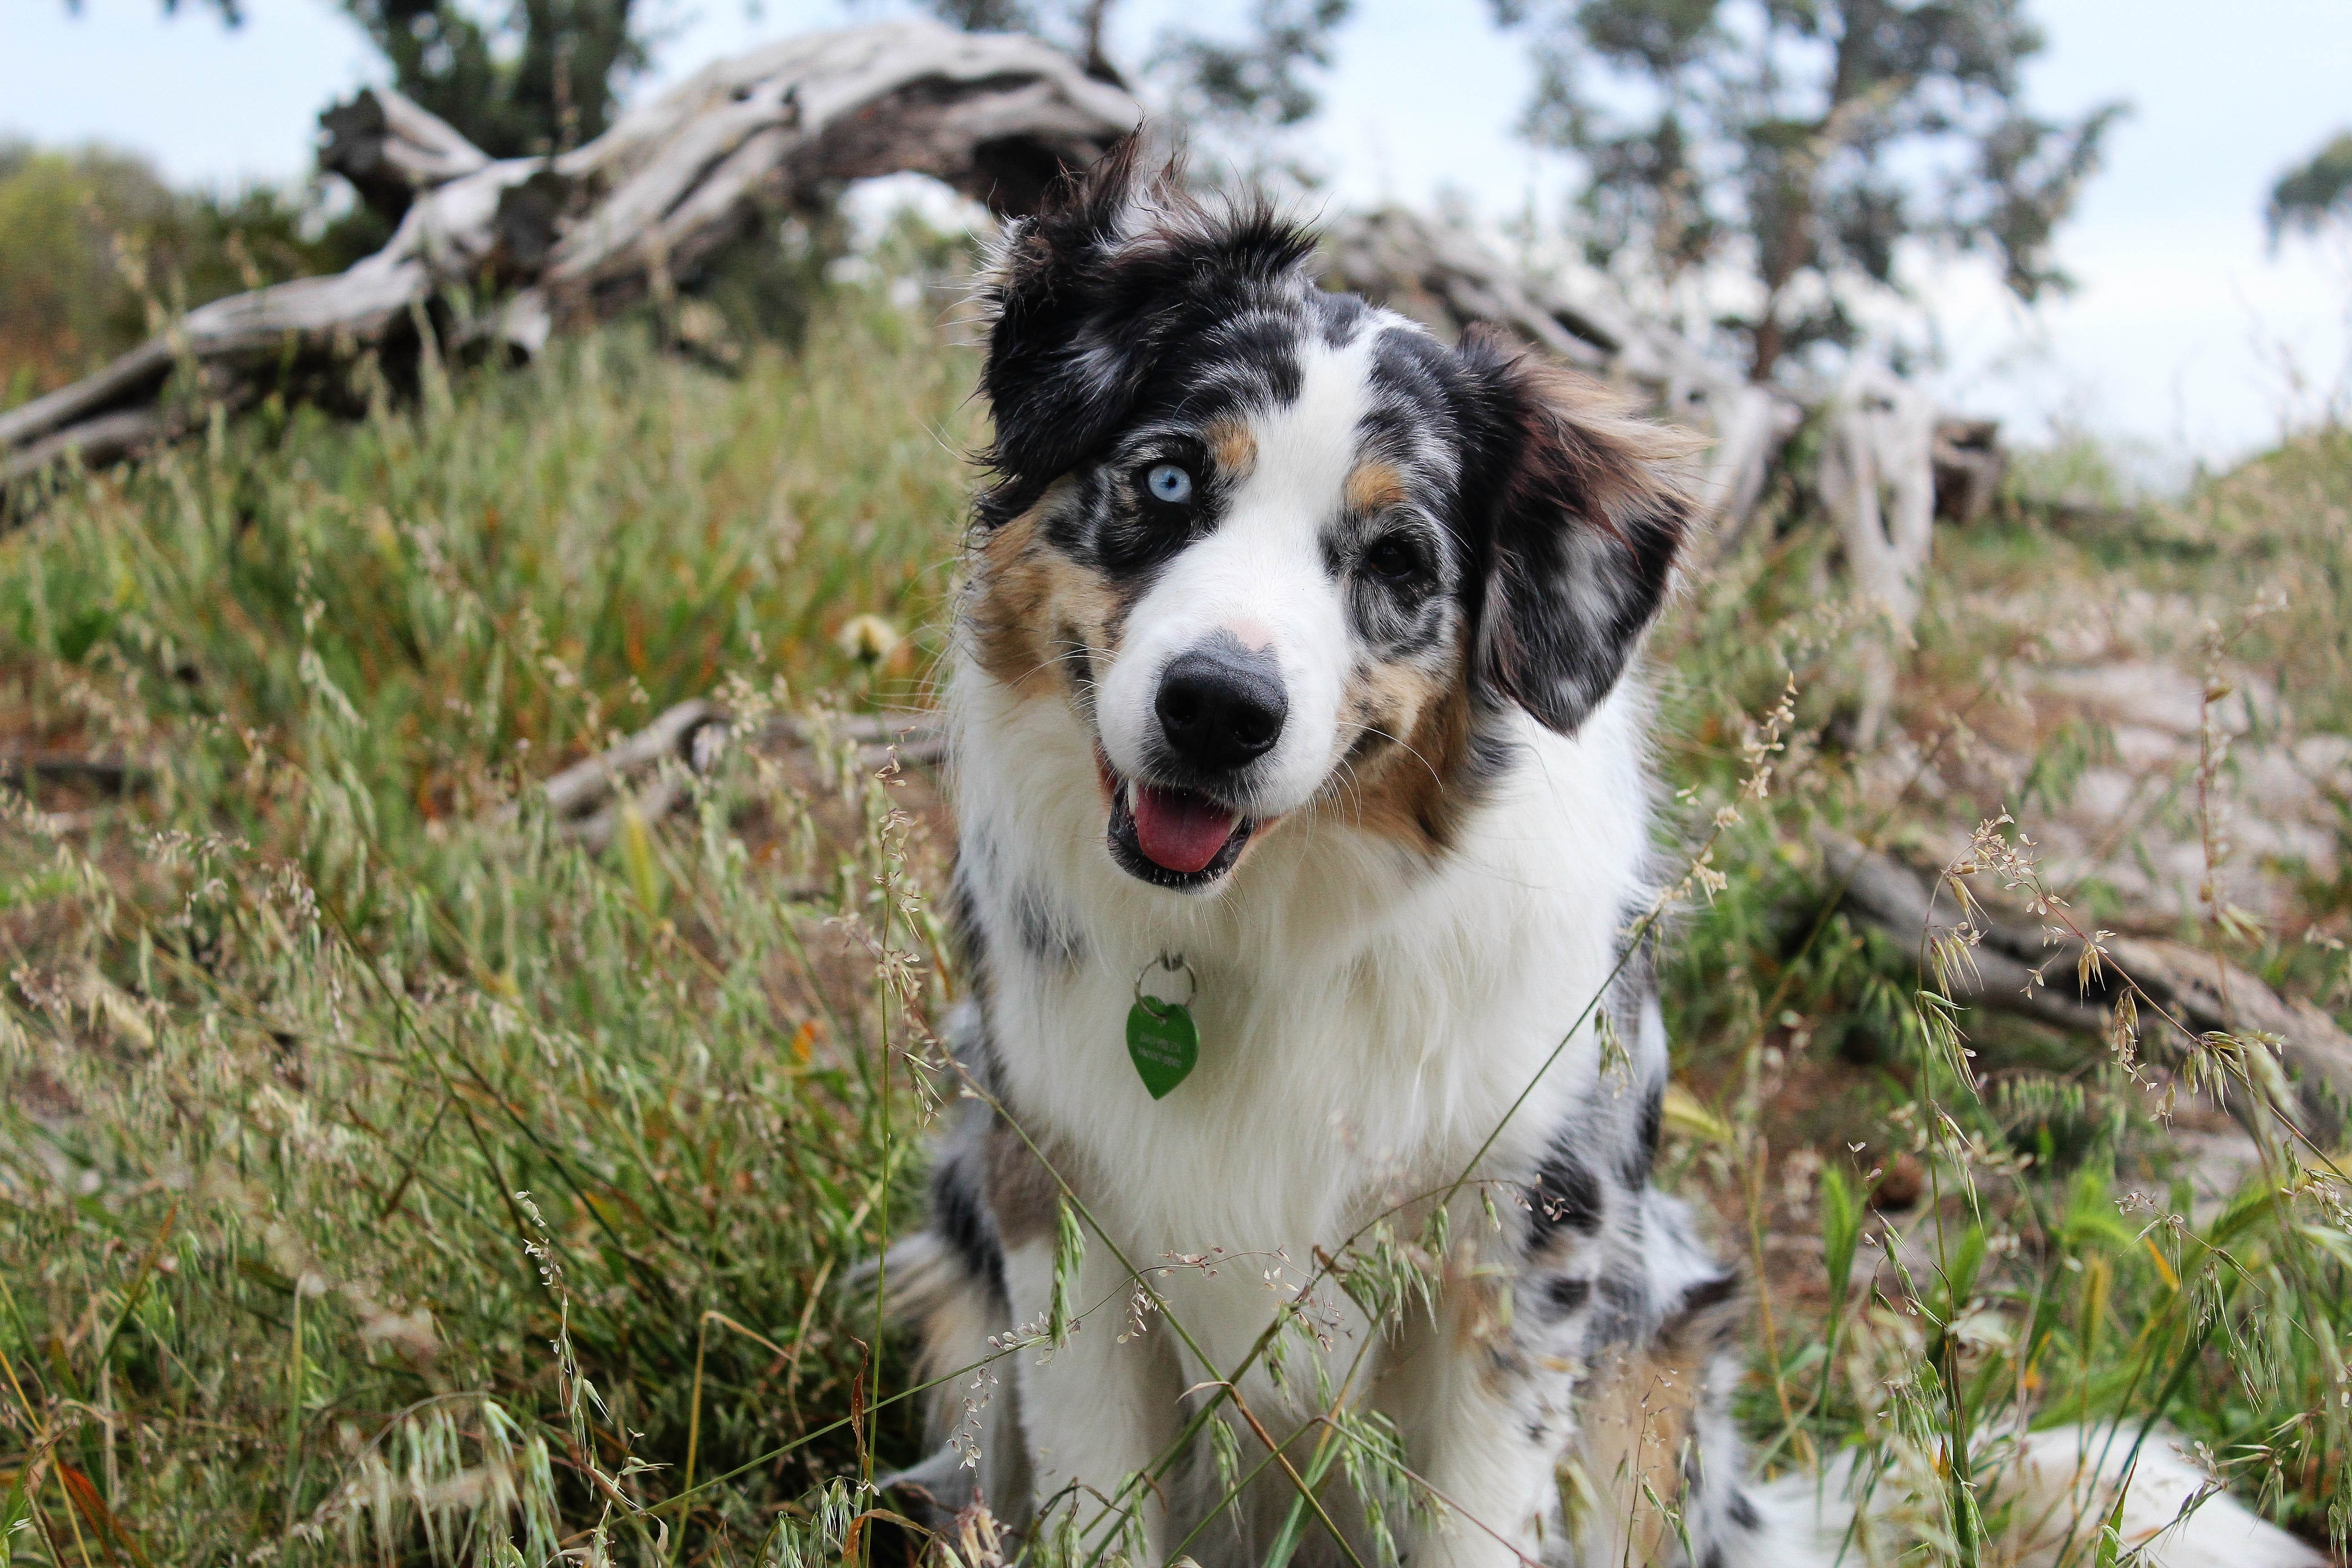
nature, grass, outdoor, wood, play, puppy, dog, animal, cute, walk, pet, fur, portrait, spring, park, mammal, friend, border collie, eyes, logs, vertebrate, domestic, adorable, dog breed, breed, doggy, australian shepherd, dog like mammal, carnivoran, miniature australian shepherd, english shepherd, headtilt